Simone de Beauvoir

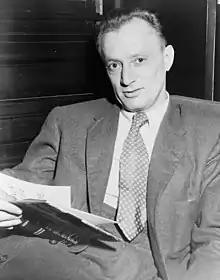
Algren in 1956

When Beauvoir visited Algren in Chicago, Art Shay took well-known nude and portrait photos of Beauvoir. Shay also wrote a play based on Algren, Beauvoir, and Sartre's triangular relationship. The play was stage read in 1999 in Chicago.